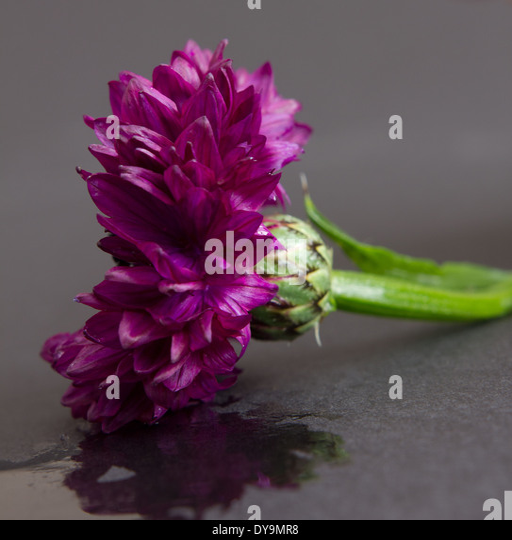
biological species with rain water running from it .